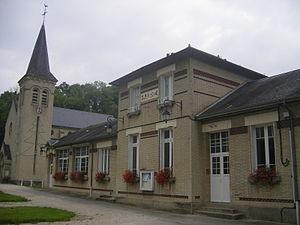
Nampcel est une commune française située dans le département de l'Oise, dans la région naturelle du Soissonnais, dans la vallée de l'Oise, en région Hauts-de-France.